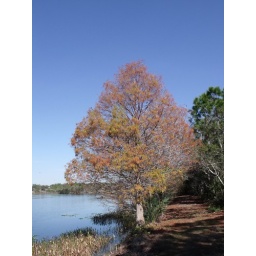
cypress tree made colorful by the cold weather